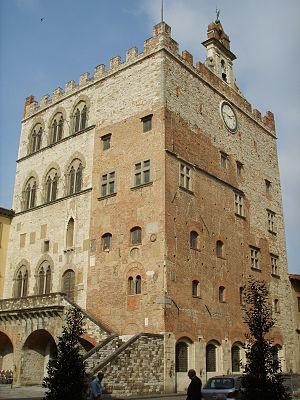
Prato est une ville de la province du même nom en Toscane.